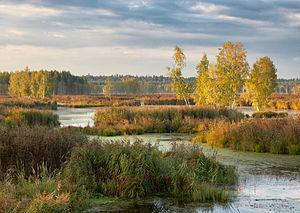
Parc national de Lossiny Ostrov près de Balachikha, Oblast de Moscou, Russie Polski: Mokradło w części Parku Narodowego „Łosinyj ostrow” położonej w okręgu miejskim Bałaszycha, w obwodzie moskiewskim, w Rosji. Português: Parque nacional Losiny Ostrov em Balashikha, região de Moscou, Rússia. Русский: Национальный парк Лосиный остров, городской округ Балашиха, Московская область, Россия This image is related to the protected area of Russia number 5030008 This template and pages using it are maintained by the Russian WLE team. Please read the guidelines before making any changes that can affect the database! Čeština: Národní park Losiny Ostrov u města Balašicha, Moskevská oblast, Rusko. Magyar: A Loszinyij osztrov (Jávorszarvas-sziget) Nemzeti Park (Moszkvai terület, Oroszország) Italiano: Il parco nazionale di Losinij Ostrov (letteralmente ""isola degli alci"") a Mosca è il più antico parco nazionale della Russia. Македонски: Националниот парк Лосиниј Остров во Балашиха, Московска област, Русија.
Le parc national de Lossiny Ostrov est le premier parc national russe. Il est situé en partie sur le territoire de la ville de Moscou en partie sur celui de l'oblast de Moscou.
L'environnement en Russie est l'environnement du pays Russie. Pays le plus grand de la planète, et couvert à 60 % de forêt, c'est l'un des pays au monde qui compte le plus de réserves de biosphère.